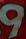
Number: 9